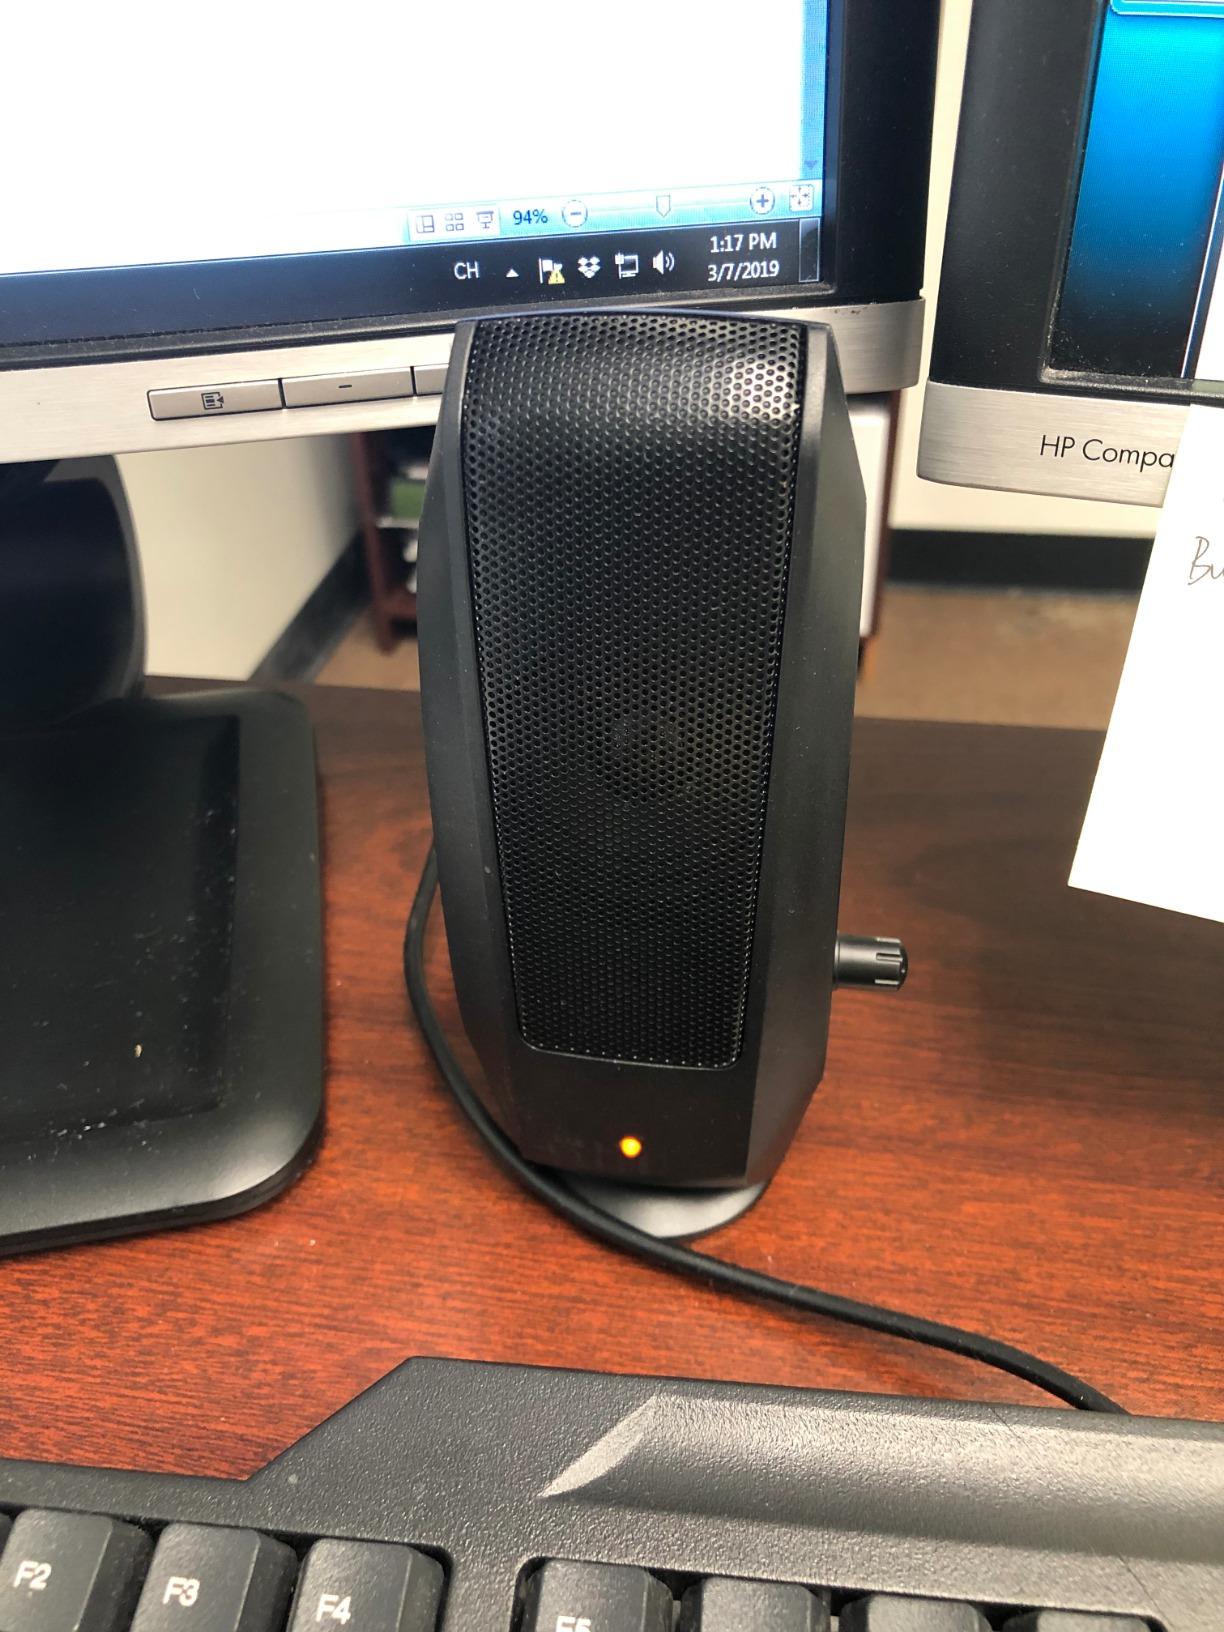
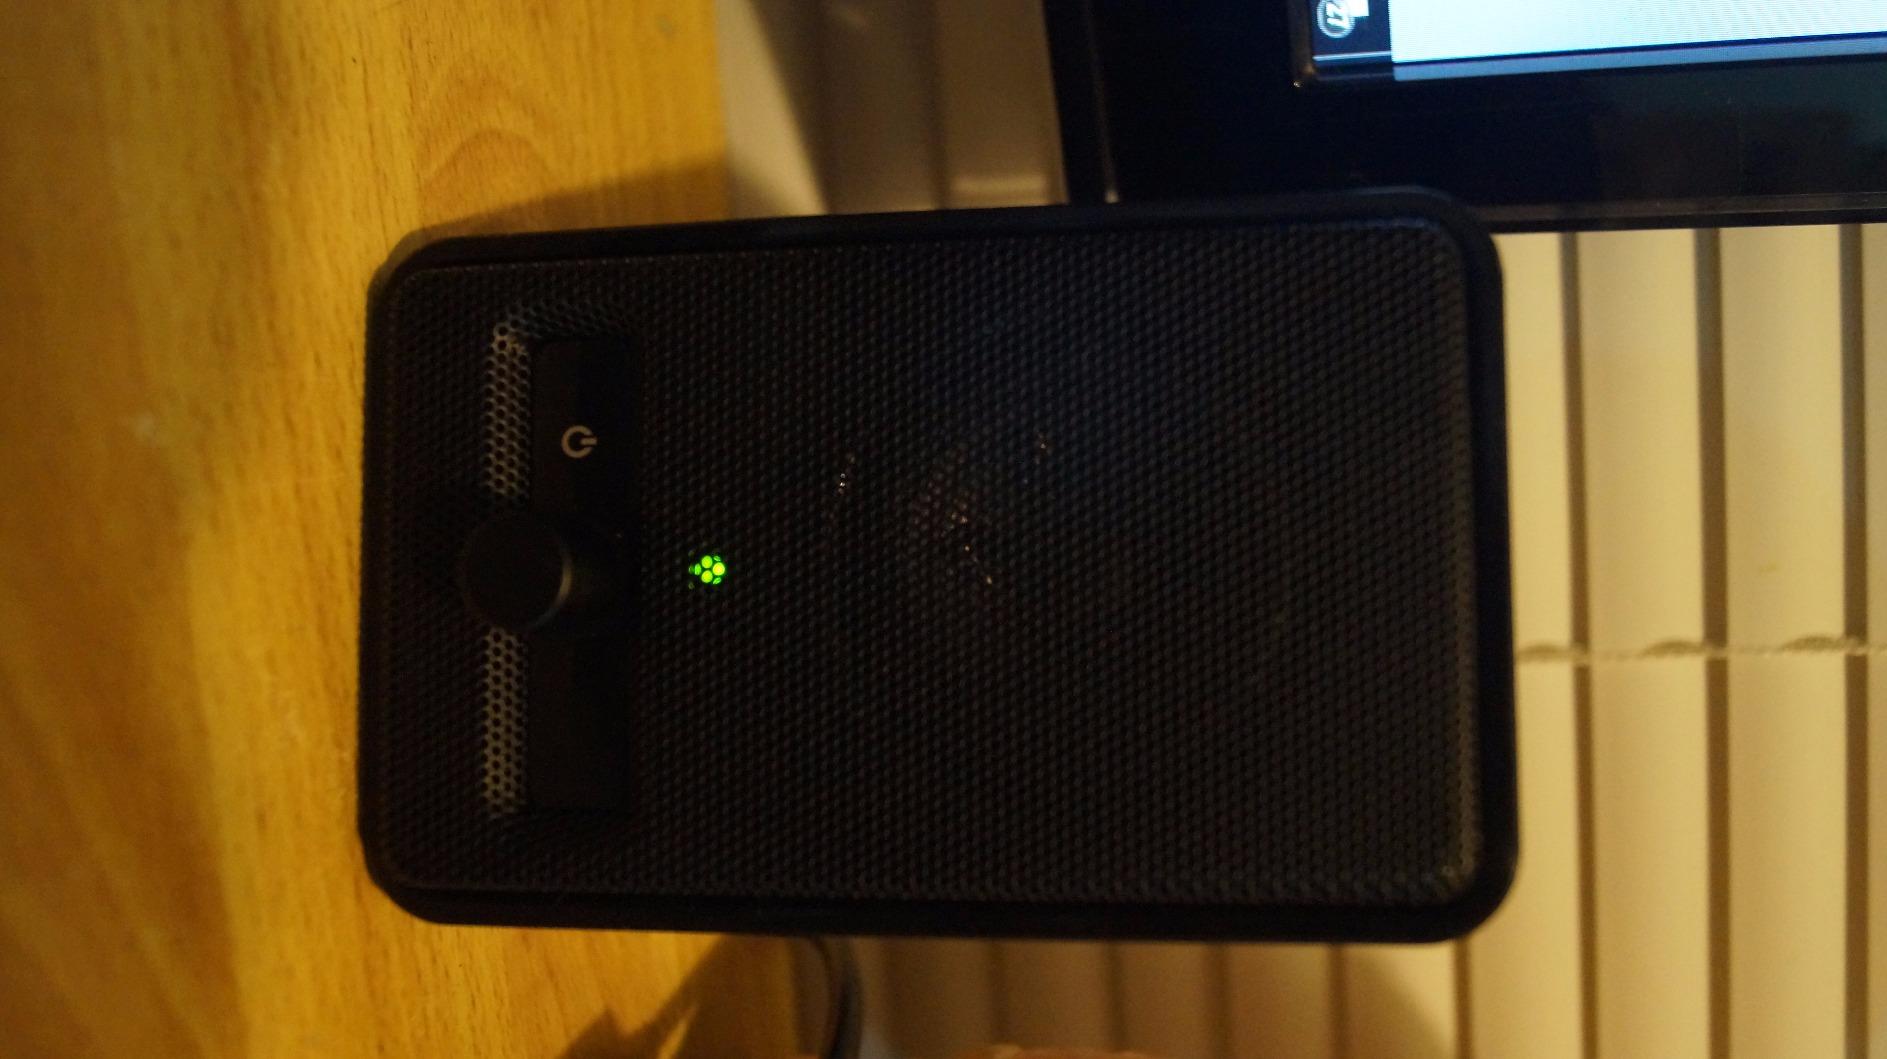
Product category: speaker
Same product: no